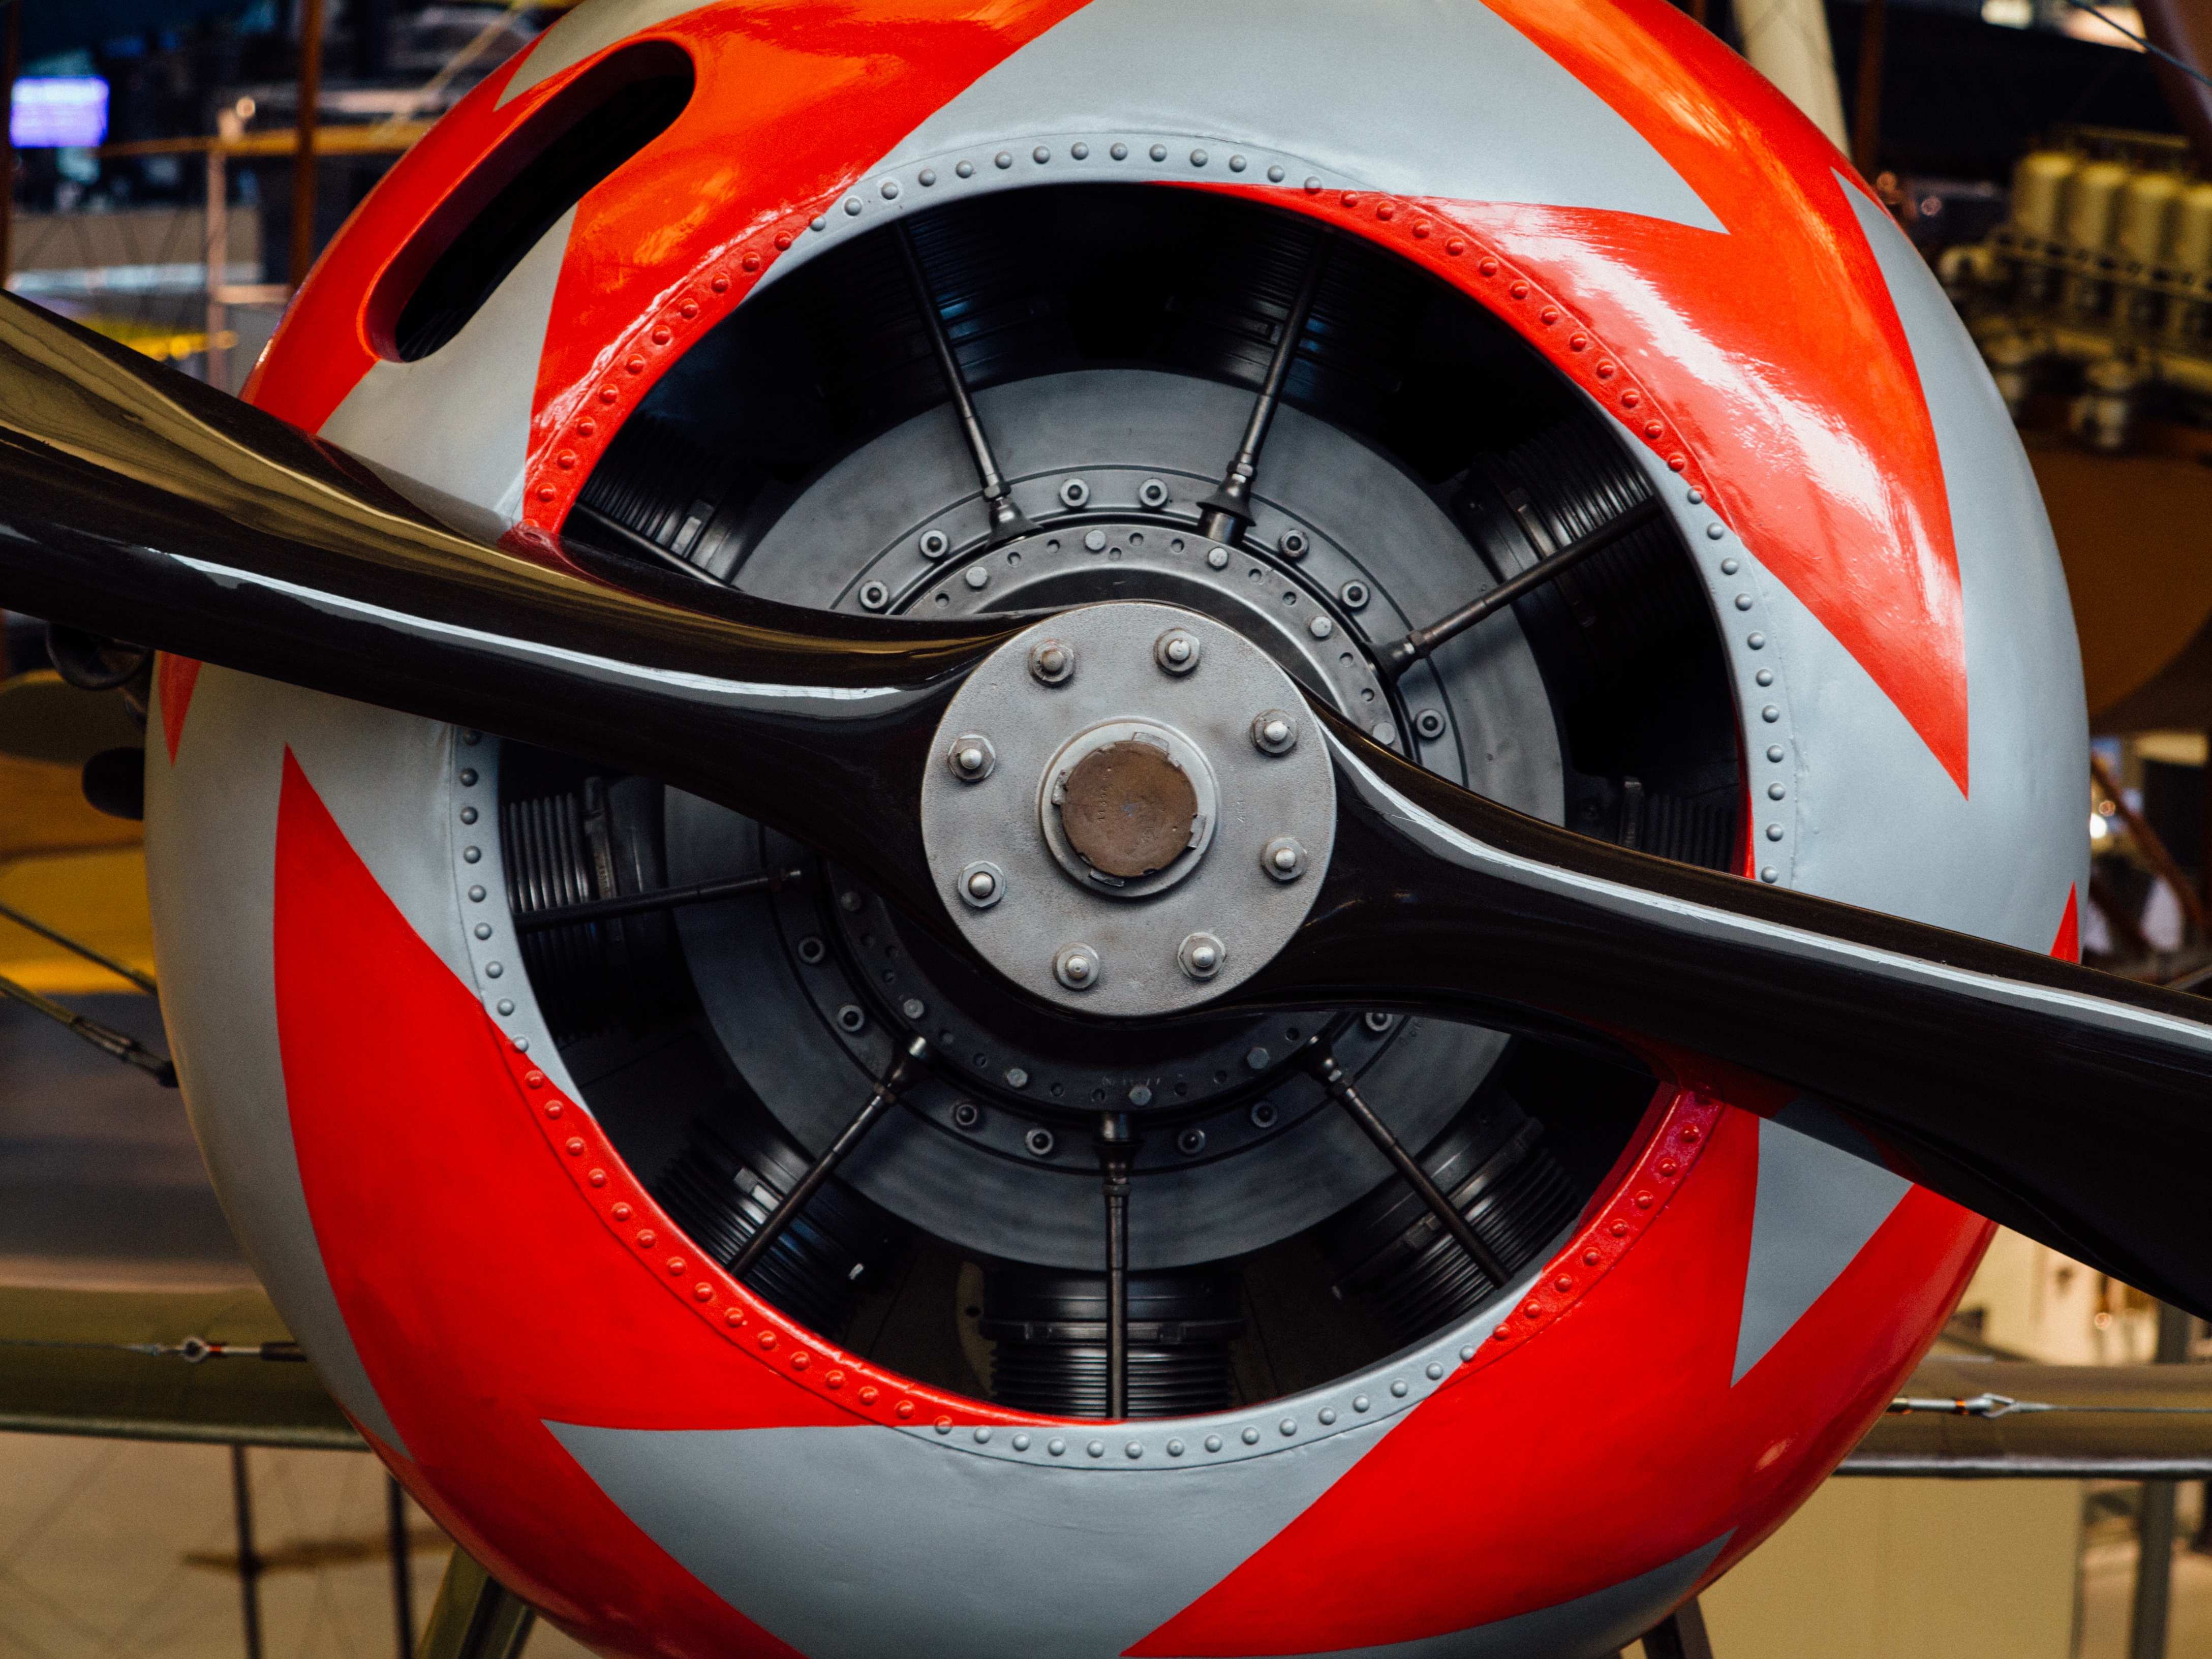
car, wheel, airplane, aircraft, red, vehicle, motorcycle, steering wheel, auto show, automobile make, aircraft engine